BMW M1

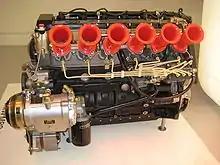
The 3.5-litre M88/1 inline-6 engine

The BMW M1 is the first car to be solely developed by BMW M and employs a M88/1 petrol straight-six engine with Kugelfischer-Bosch mechanical fuel injection and Magneti-Marelli ignition system. The engine was developed by Paul Rosche, who was also responsible for the S14 inline-four engine and the S70/2 V12 engine. A version of this engine was later used in the South African version of the 745i, of which 209 examples were built between 1984 and 1986, as well as the E24 M6/M635CSi and E28 M5. The engine has six separate throttle bodies, twin-cams, 4 valves per cylinder, and generates a power output of at 6,500 rpm and of torque at 5,000 rpm in the road version, giving the car a top speed of . The engine was mated to a 5-speed manual transmission made by ZF Friedrichshafen equipped with a 40% locking limited slip differential.